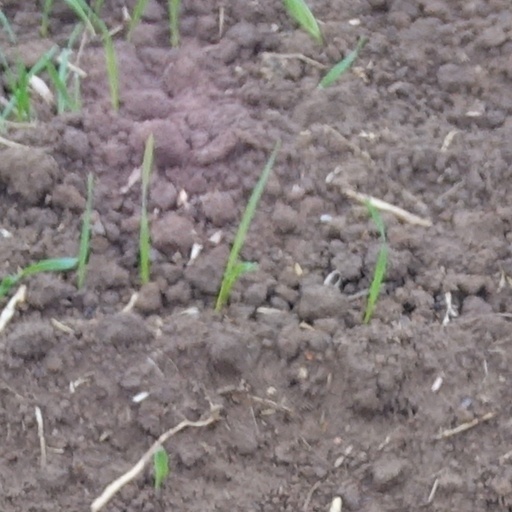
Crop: wheat